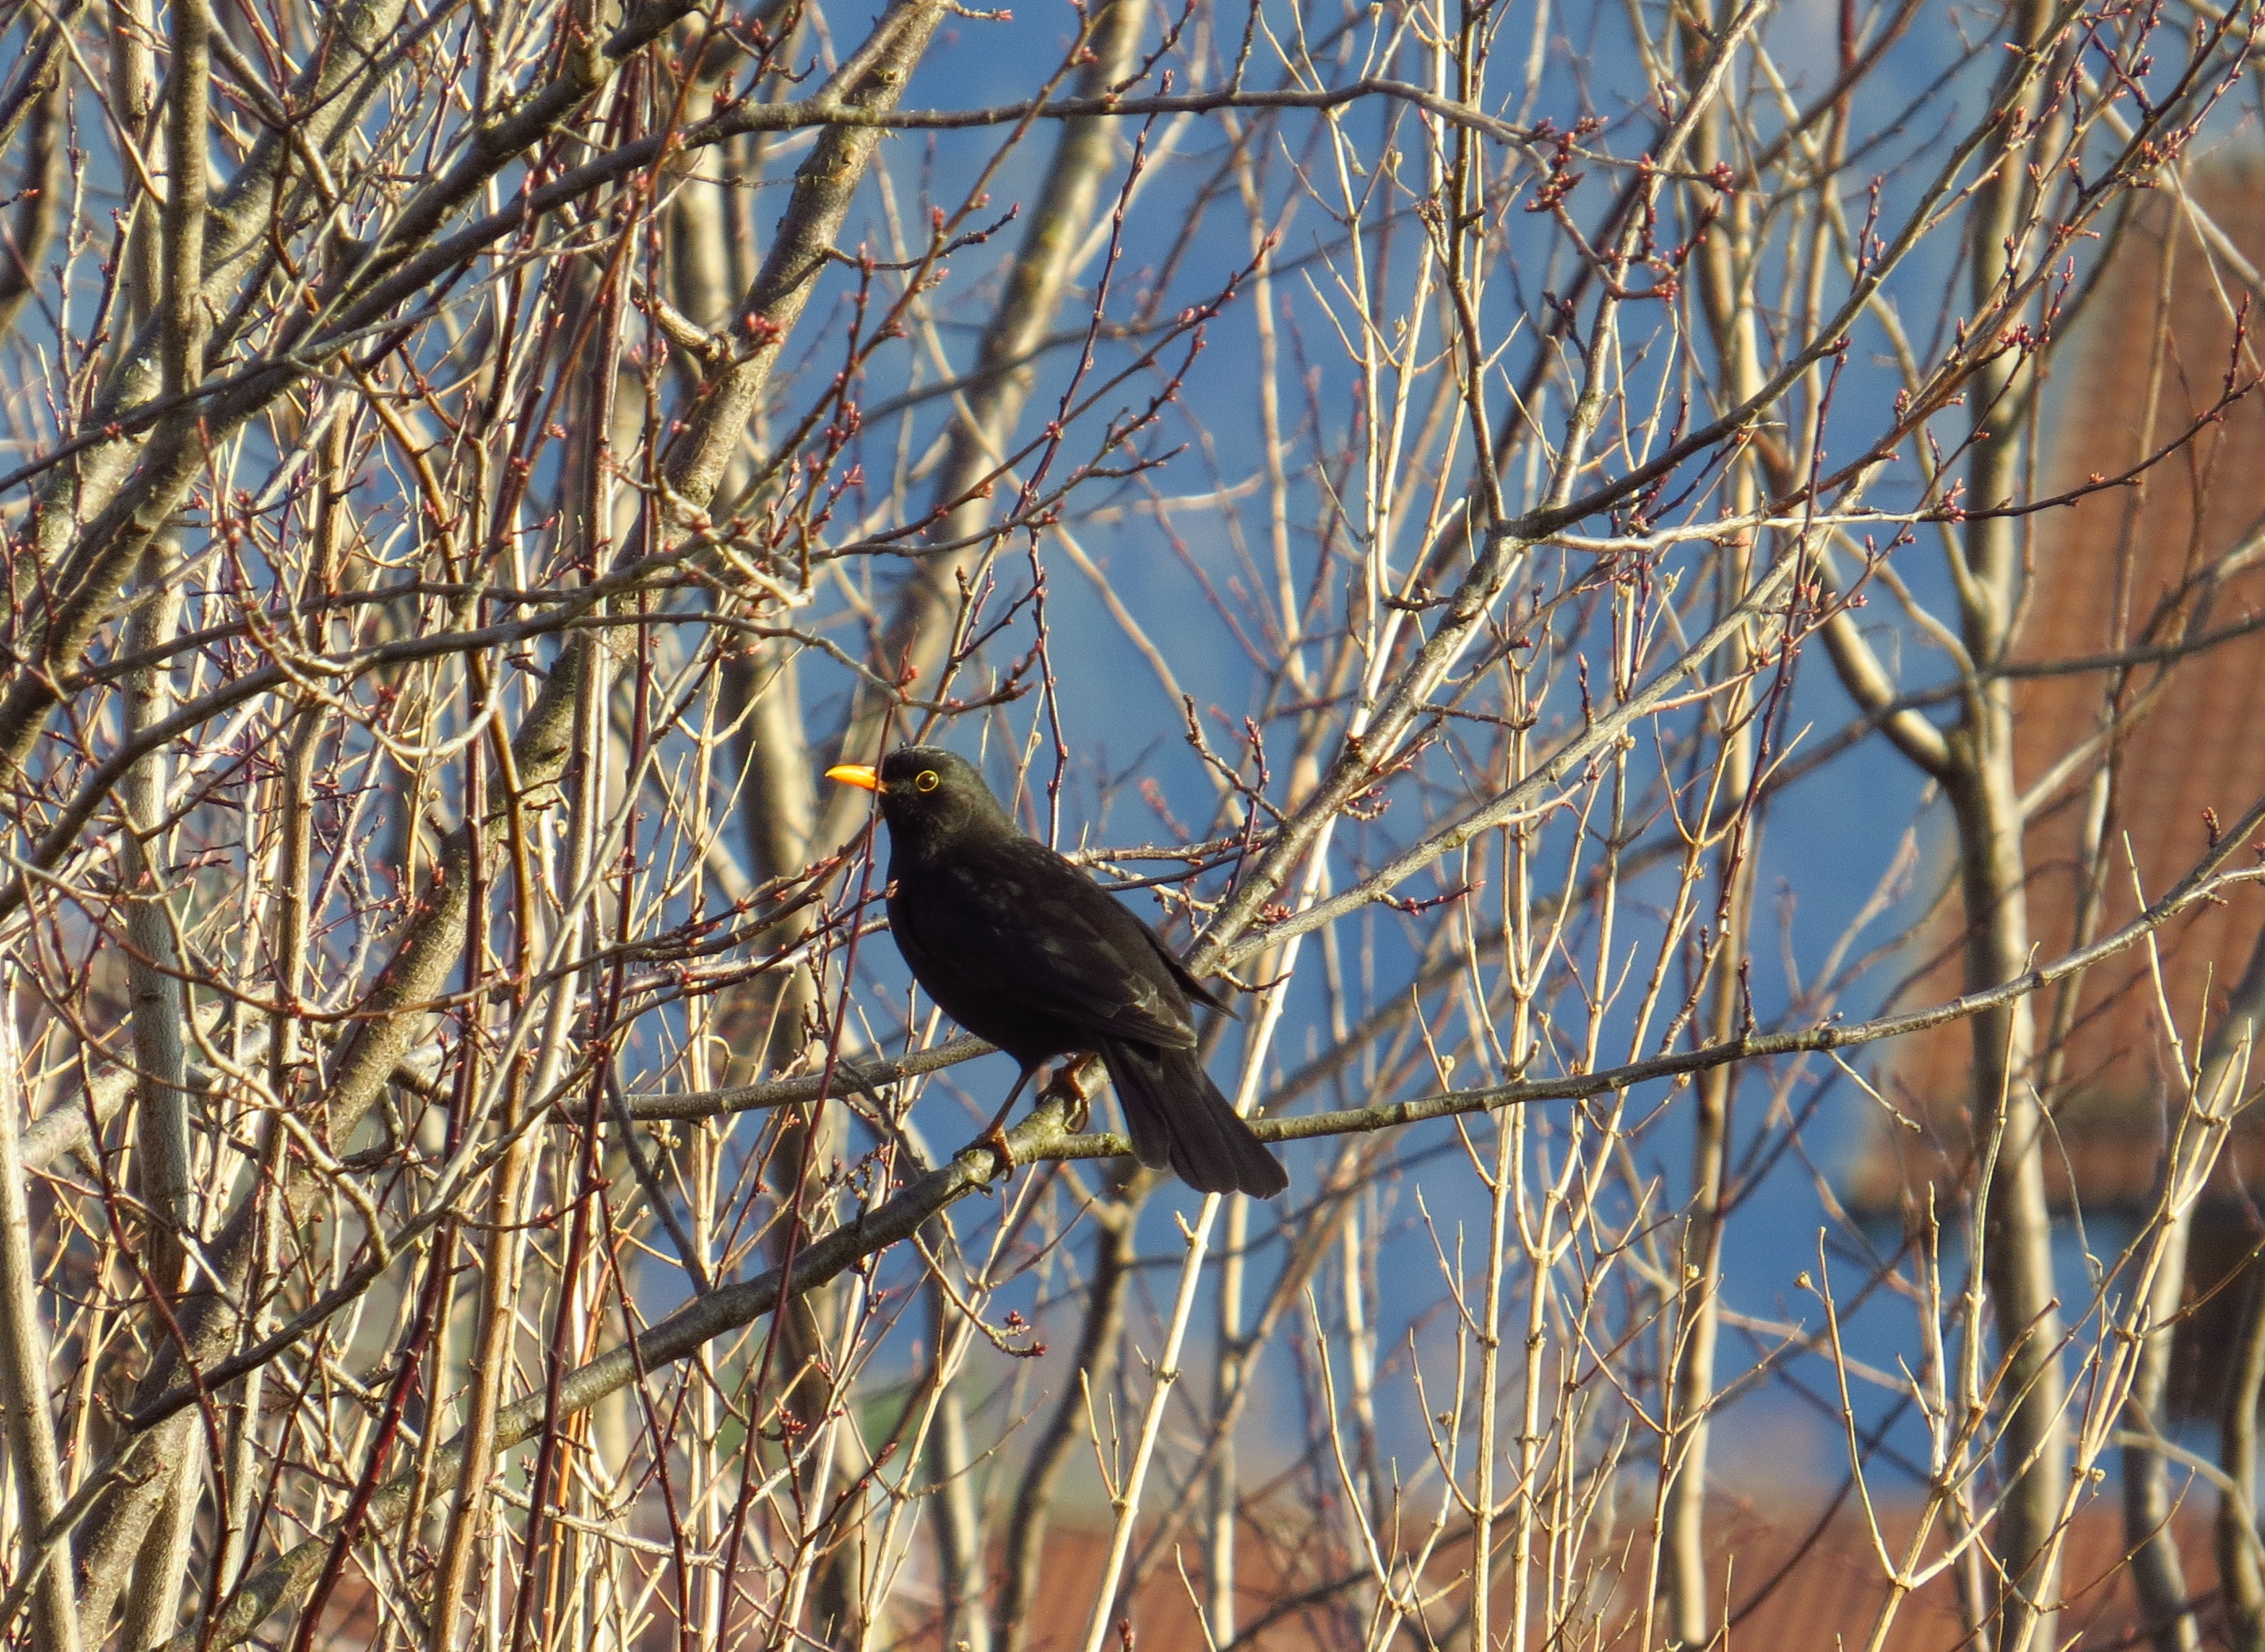
branch, winter, bird, wildlife, fauna, songbird, birds, vertebrate, blackbird, perching bird